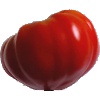
Label: Tomato 3